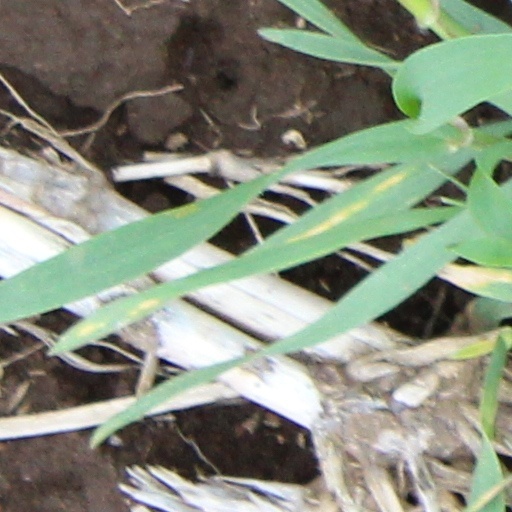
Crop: wheat